John Brodie

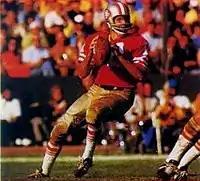
Brodie later in his career with the 49ers circa 1972–73.

Brodie was the third overall selection of the 1957 NFL draft and saw limited action as a rookie with the 49ers in 1957. He got more playing time in 1958 through 1960, sharing time with Y. A. Tittle; he became the starter in 1961 (Tittle was traded to the New York Giants), and continued in that role through 1973.